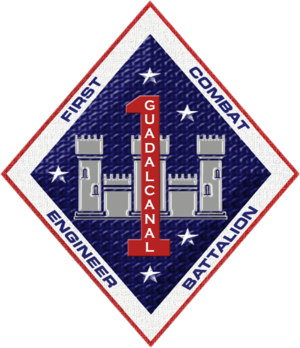
Le 1ᵉʳ bataillon de combat du génie est un bataillon de l'armée américaine créé en 1941.
Cet article est une liste des bataillons du Corps des Marines des États-Unis, triés en fonction des missions qu'ils exécutent.